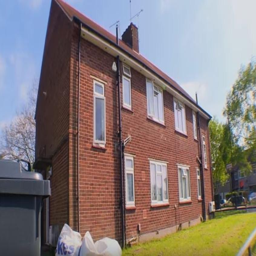
home suits her but she 's not keen on the area